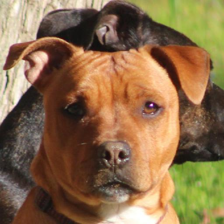
Label: animals